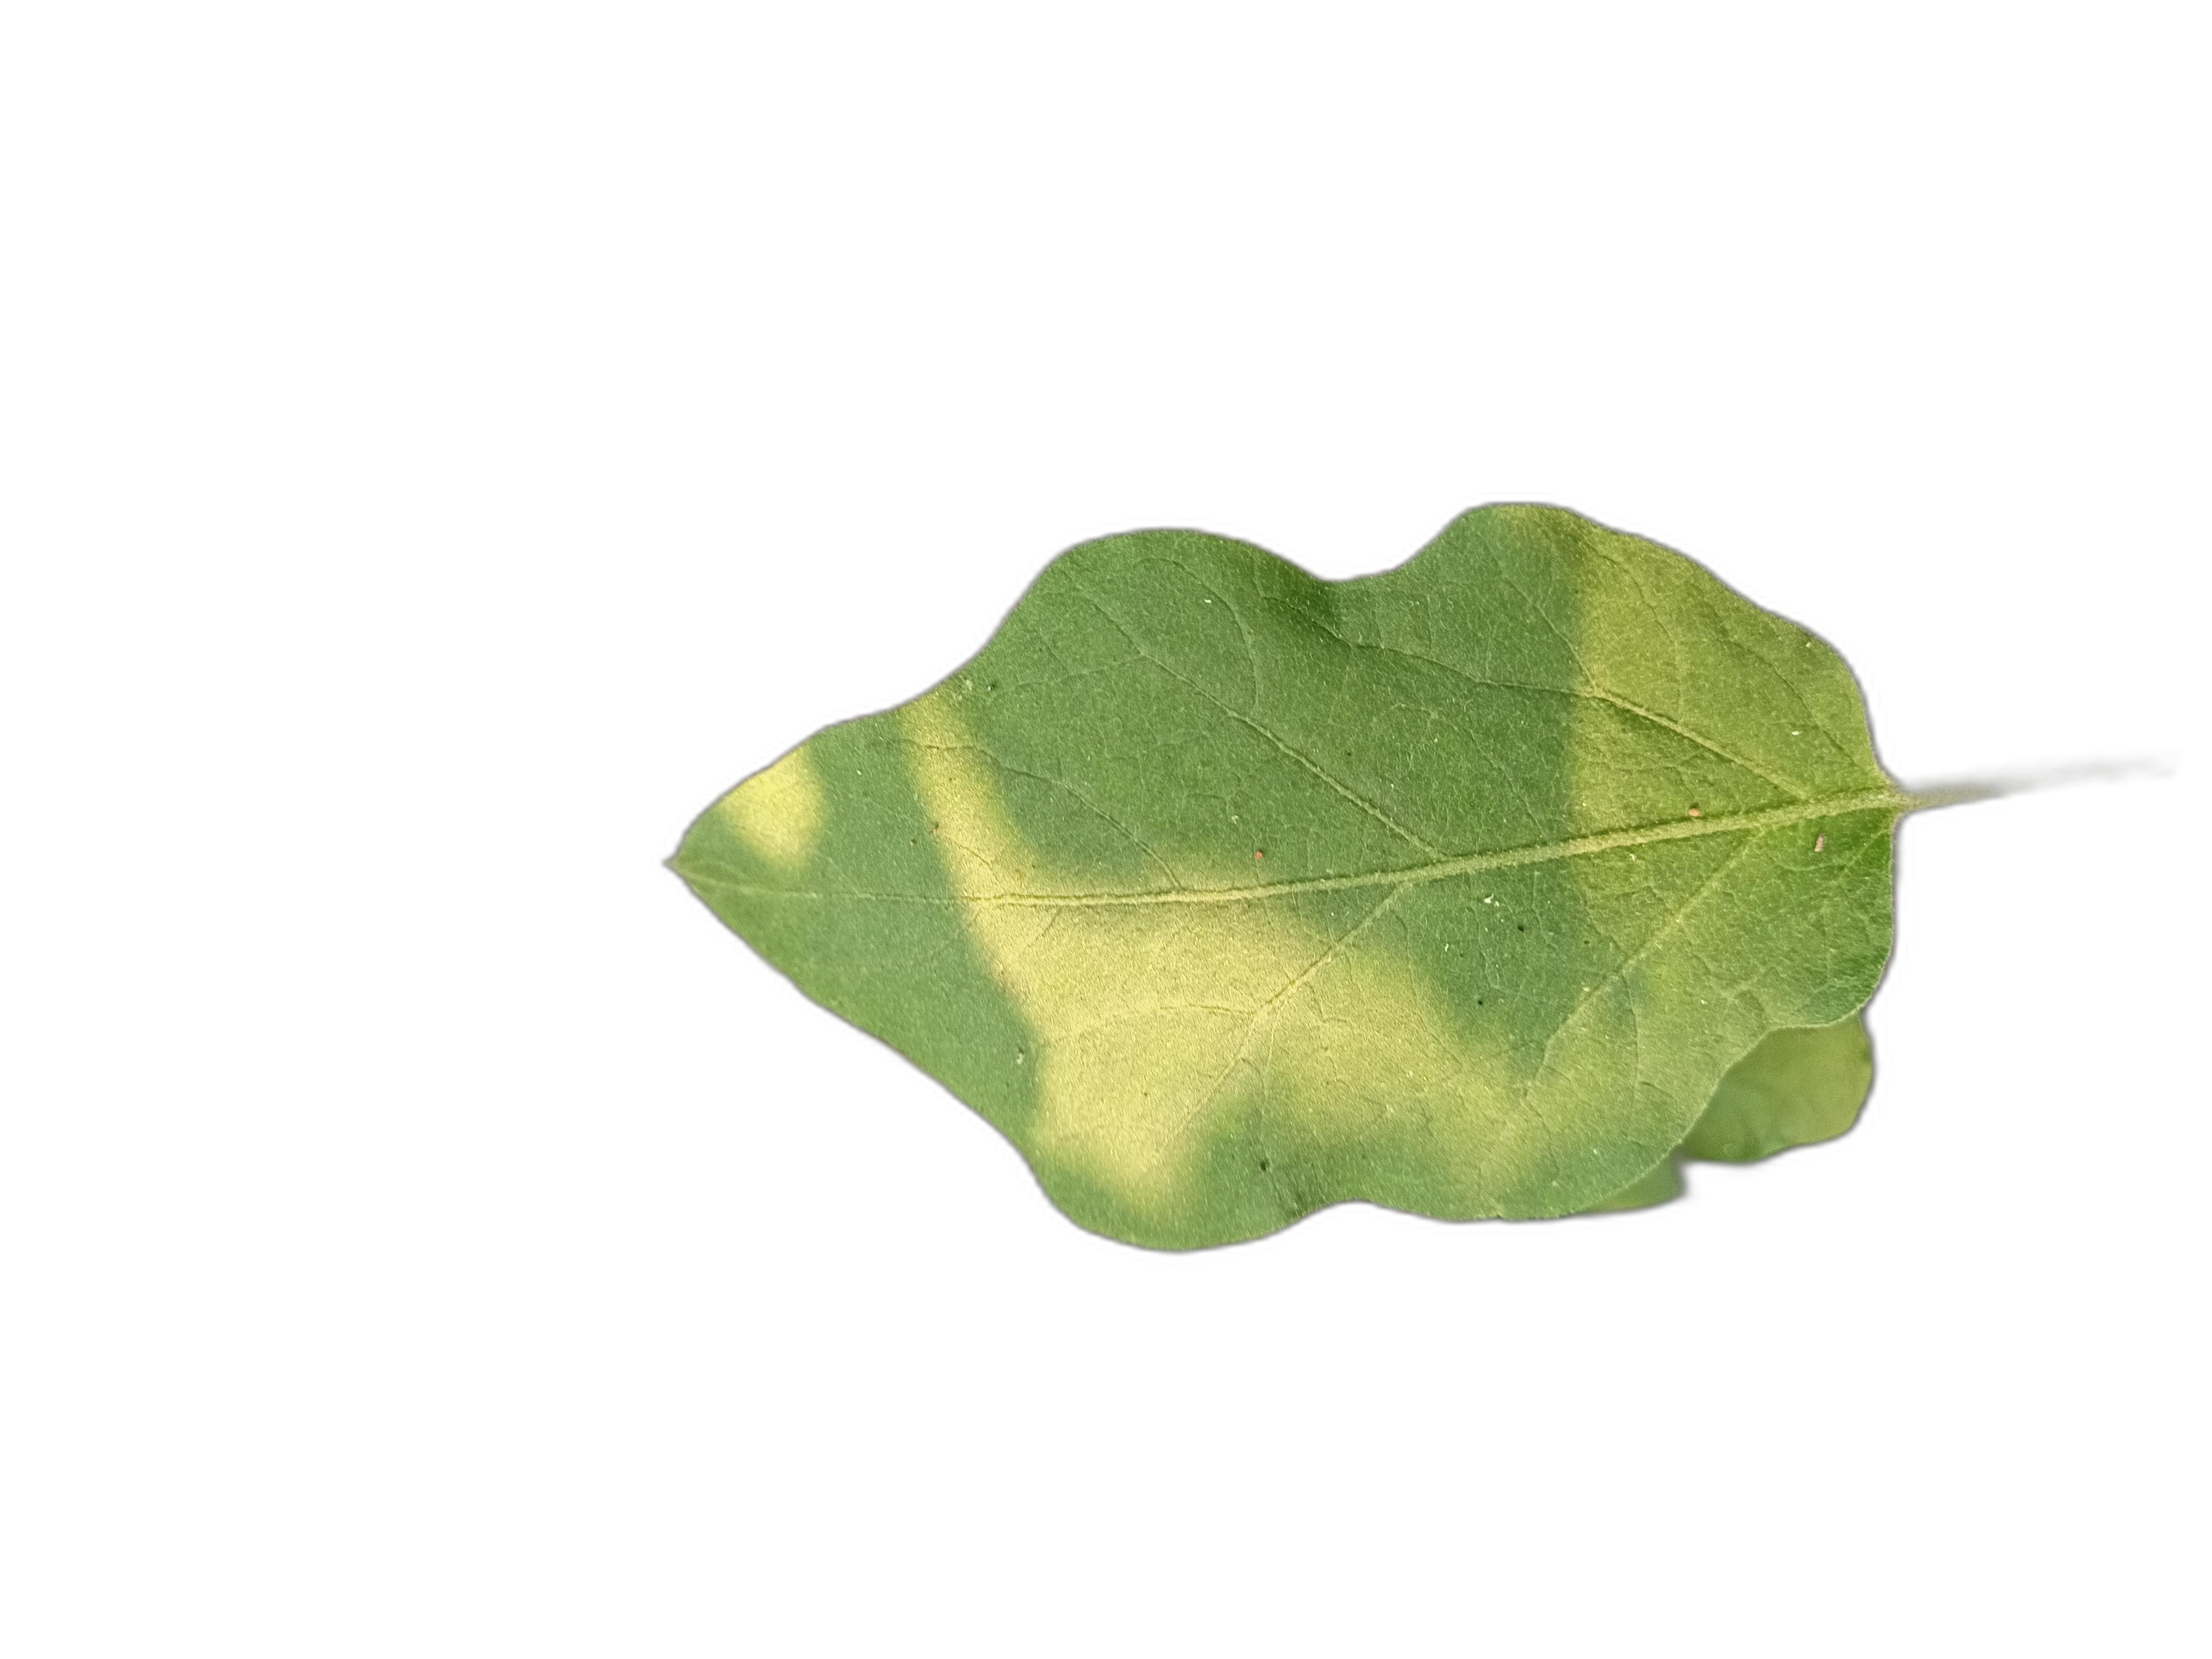
Label: Healthy Leaf